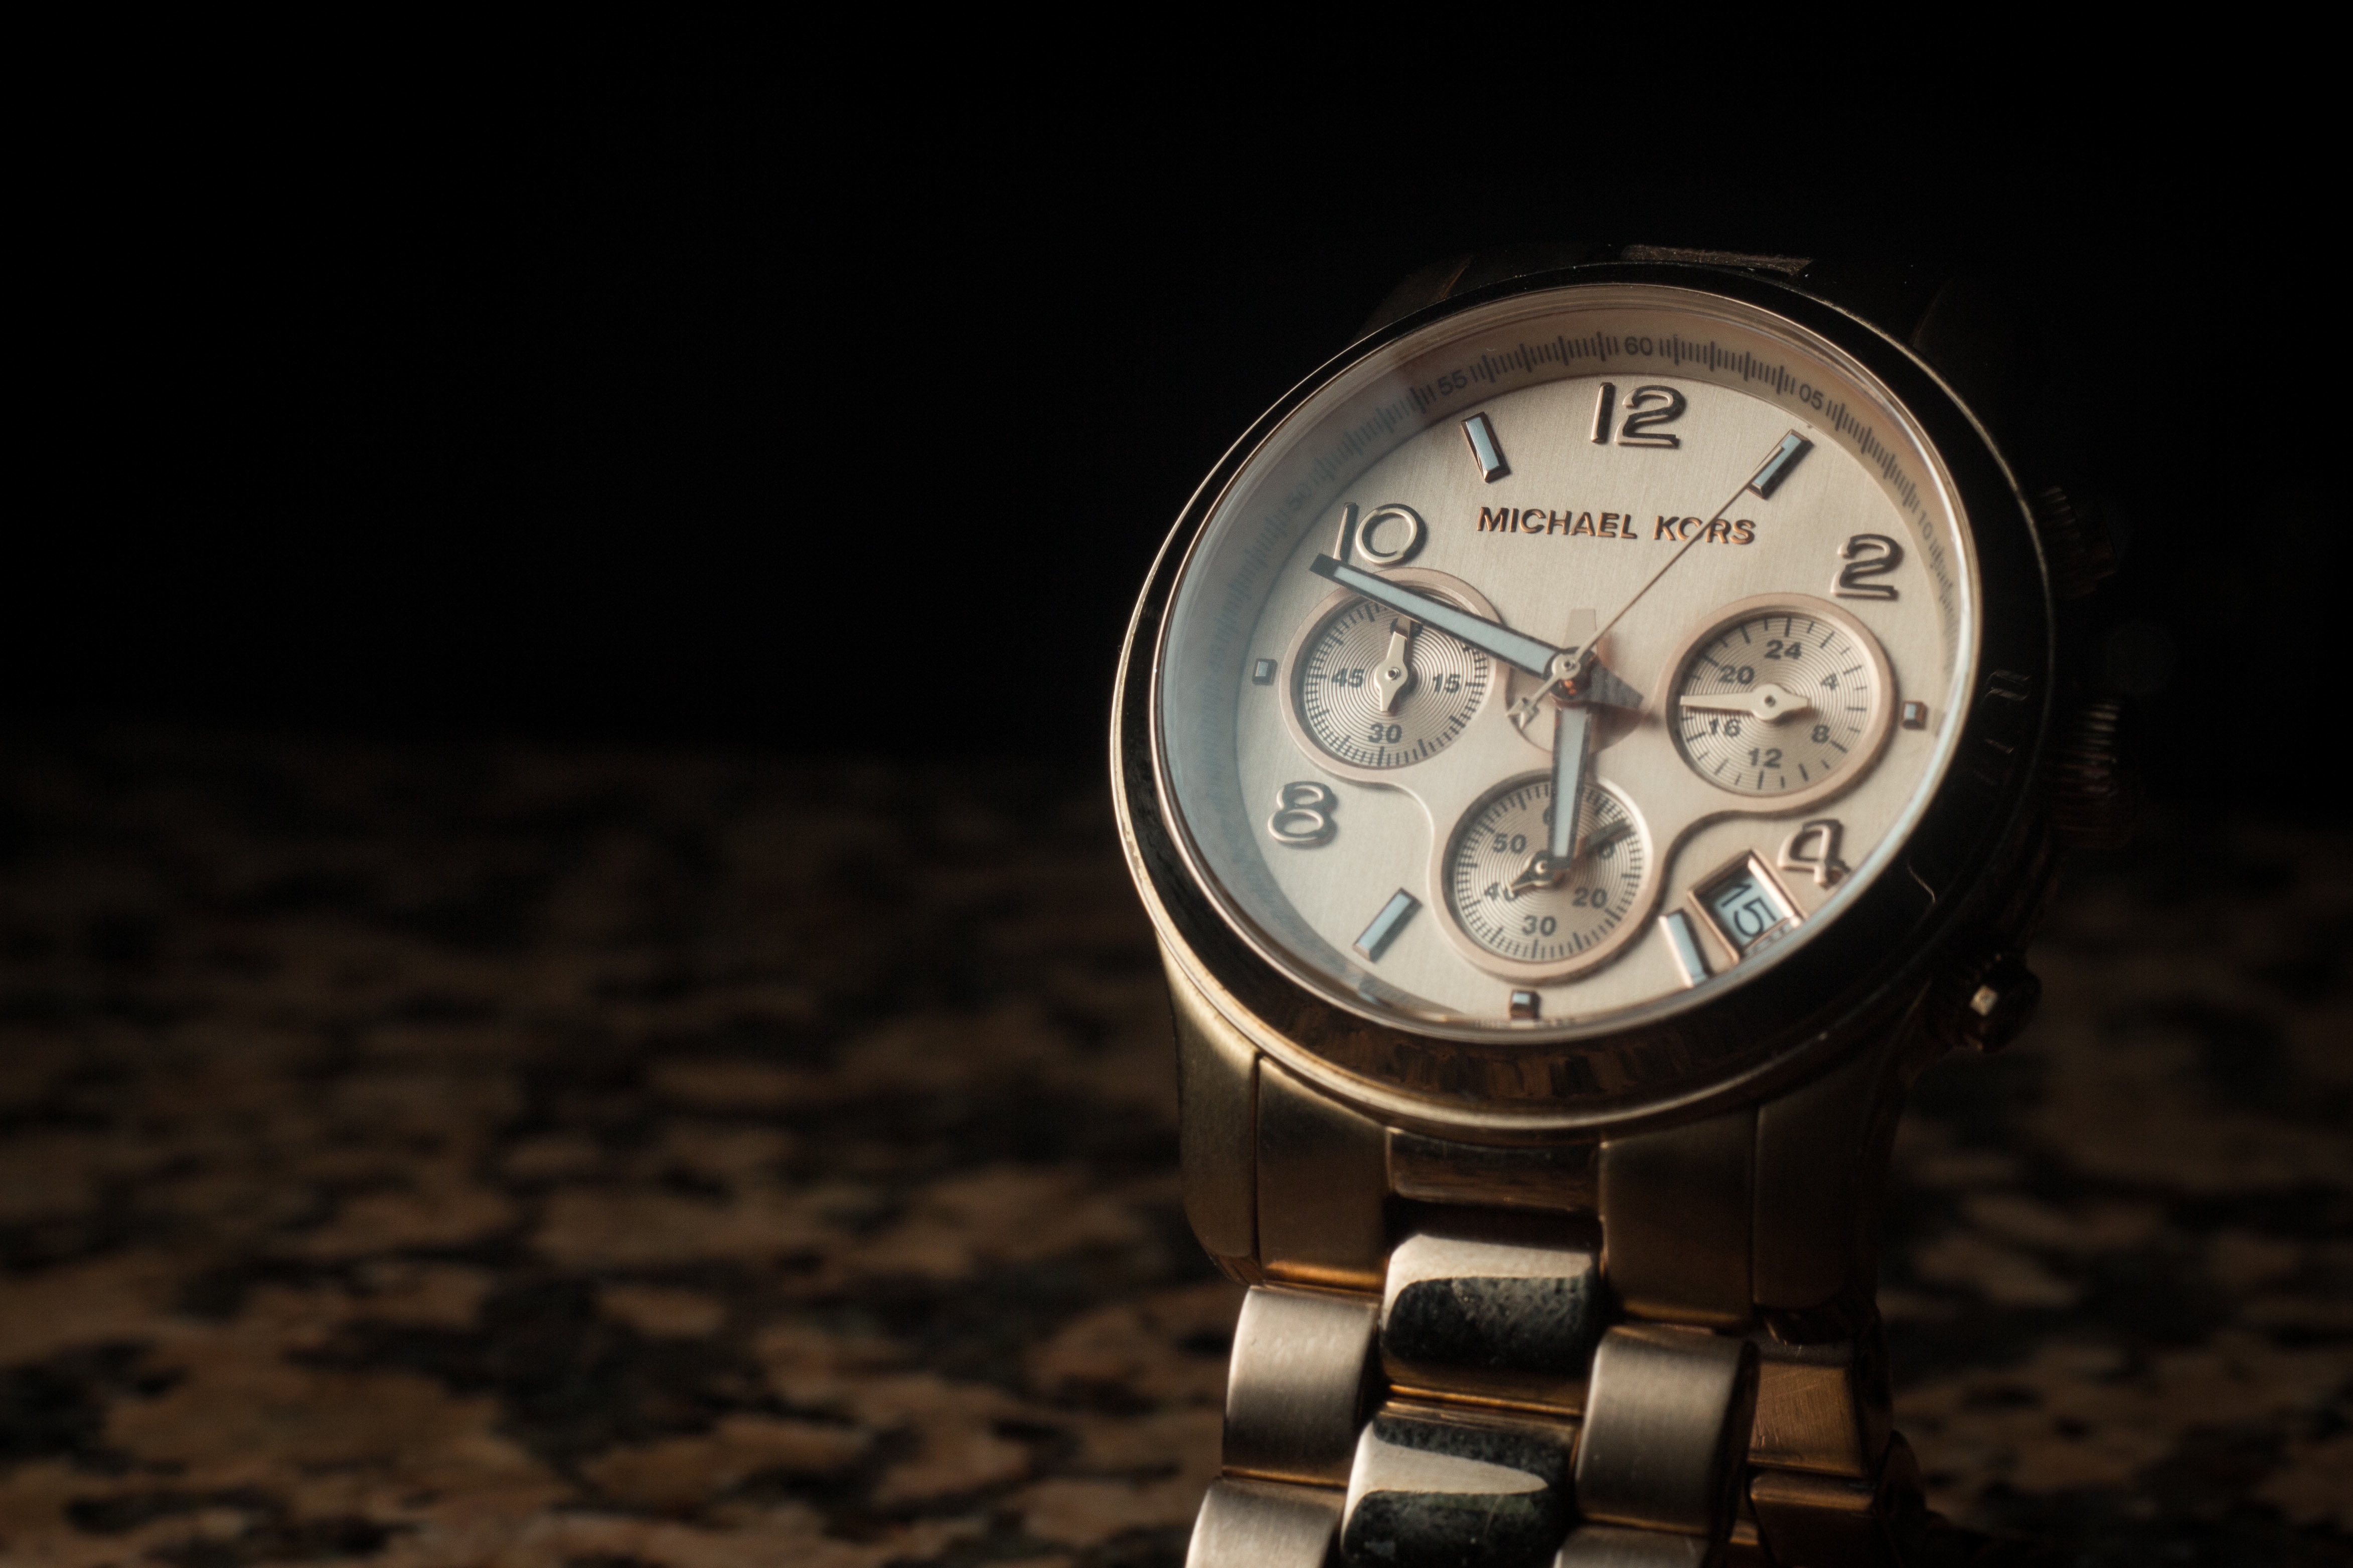
watch, hand, strap